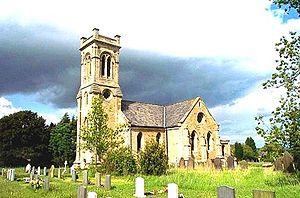
Clifford est un village du Yorkshire de l'Ouest, en Angleterre. Il est situé à près de Boston Spa, Thorp Arch et Wetherby.